Heraclea Minoa

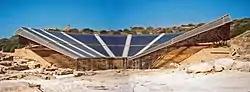
The theatre

The location of Heraclea Minoa was first identified by the 16th century historian Tommaso Fazello; the foundations of the walls could be distinctly traced and, though no ruins remained standing, the whole site abounded with remains of pottery and brickwork. According to Fazello an aqueduct was then also still visible between the city and the mouth of the river but its remains have since disappeared, though the height difference makes this unlikely to be practible.